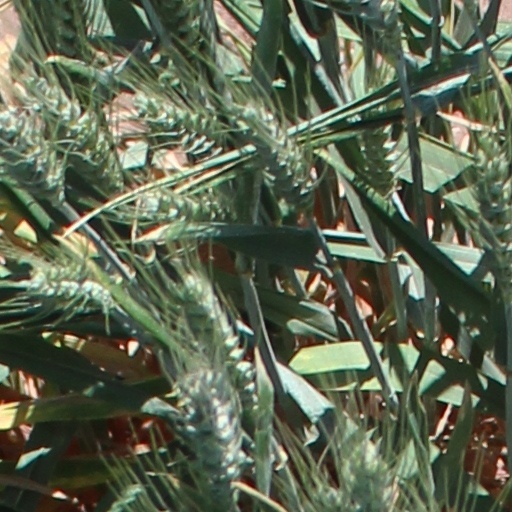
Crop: wheat